Fever Heat

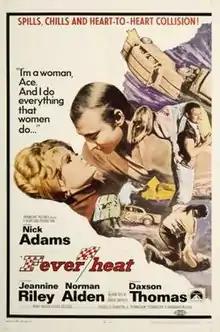
Theatrical release poster

Fever Heat is a 1968 American drama film directed by Russell S. Doughten and written by Henry Gregor Felsen. The film stars Nick Adams, Jeannine Riley, Norman Alden, Vaughn Taylor, Daxson Thomas and Robert Broyles. It was released in May 1968 by Paramount Pictures.